Yigal Allon

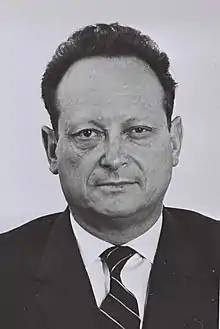
Allon in 1969, serving as Minister of Education & Culture

Yigal Allon (10 October 1918 – 29 February 1980) was an Israeli military leader and politician. He was a commander of the Palmach and a general in the Israeli Defense Forces (IDF). He was also a leader of the Ahdut HaAvoda and Israeli Labor parties. He served briefly as acting Prime Minister of Israel between the death of Levi Eshkol and the appointment of Golda Meir in 1969. Allon was the first non-European-born Israeli to serve as Prime Minister of Israel (the first elected, non-European-born Prime Minister would later be Yitzhak Rabin in 1974). He was a government minister from the third Knesset to the ninth inclusive.